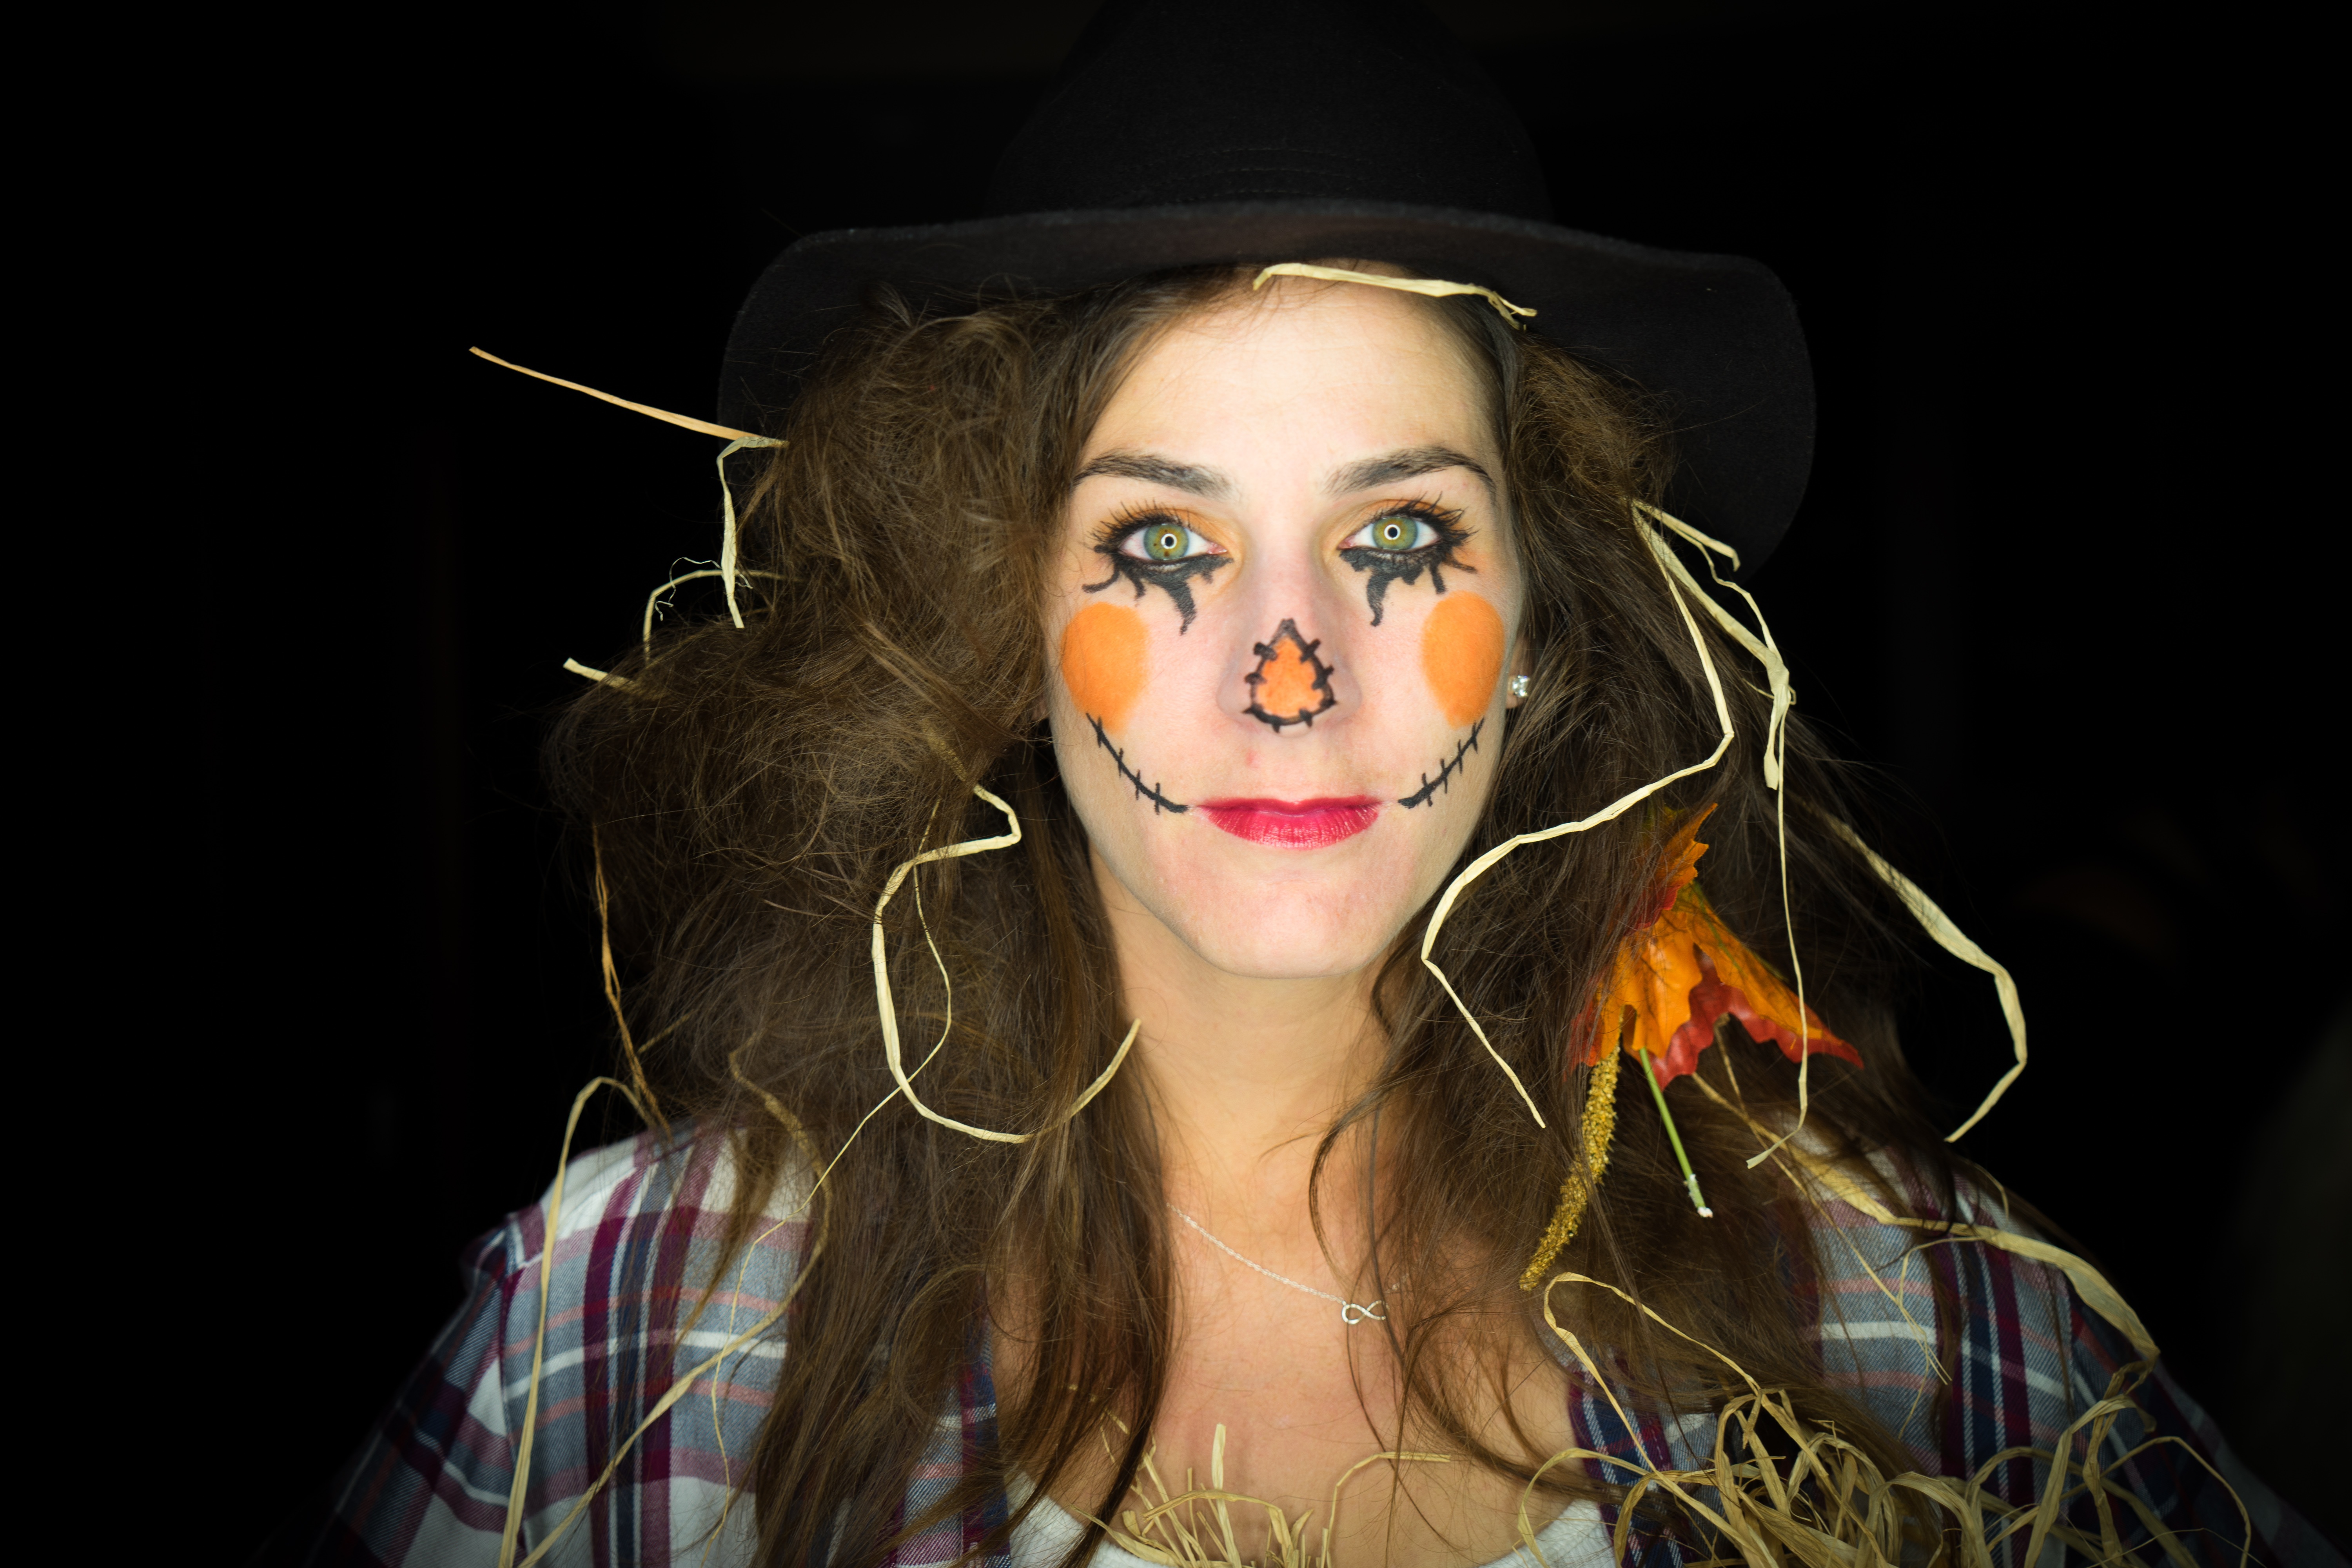
portrait, autumn, halloween, fashion, beauty, scarecrow, october